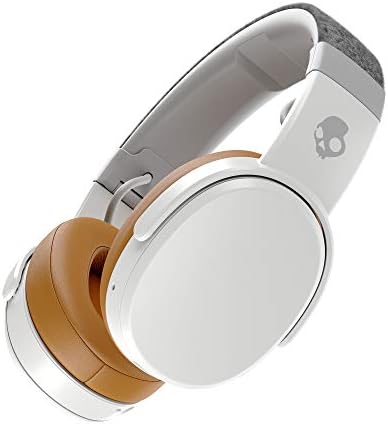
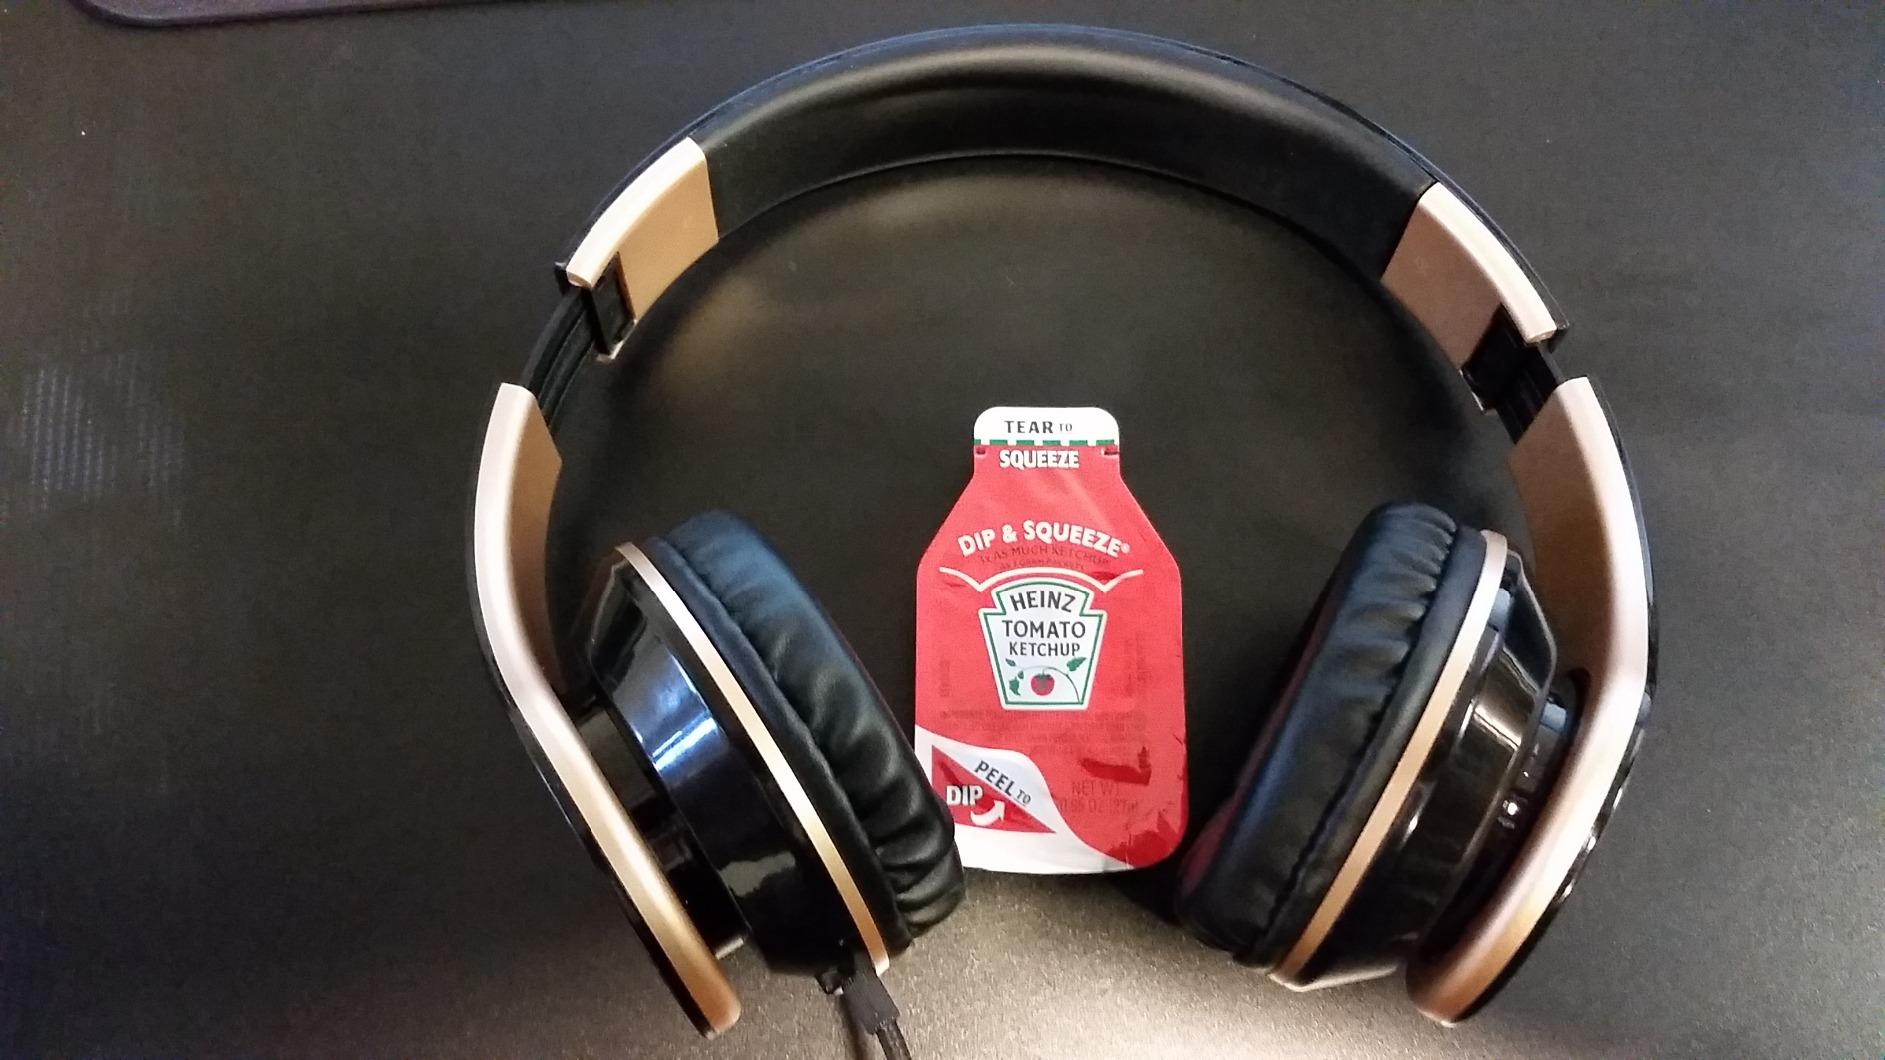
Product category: headphones
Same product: no